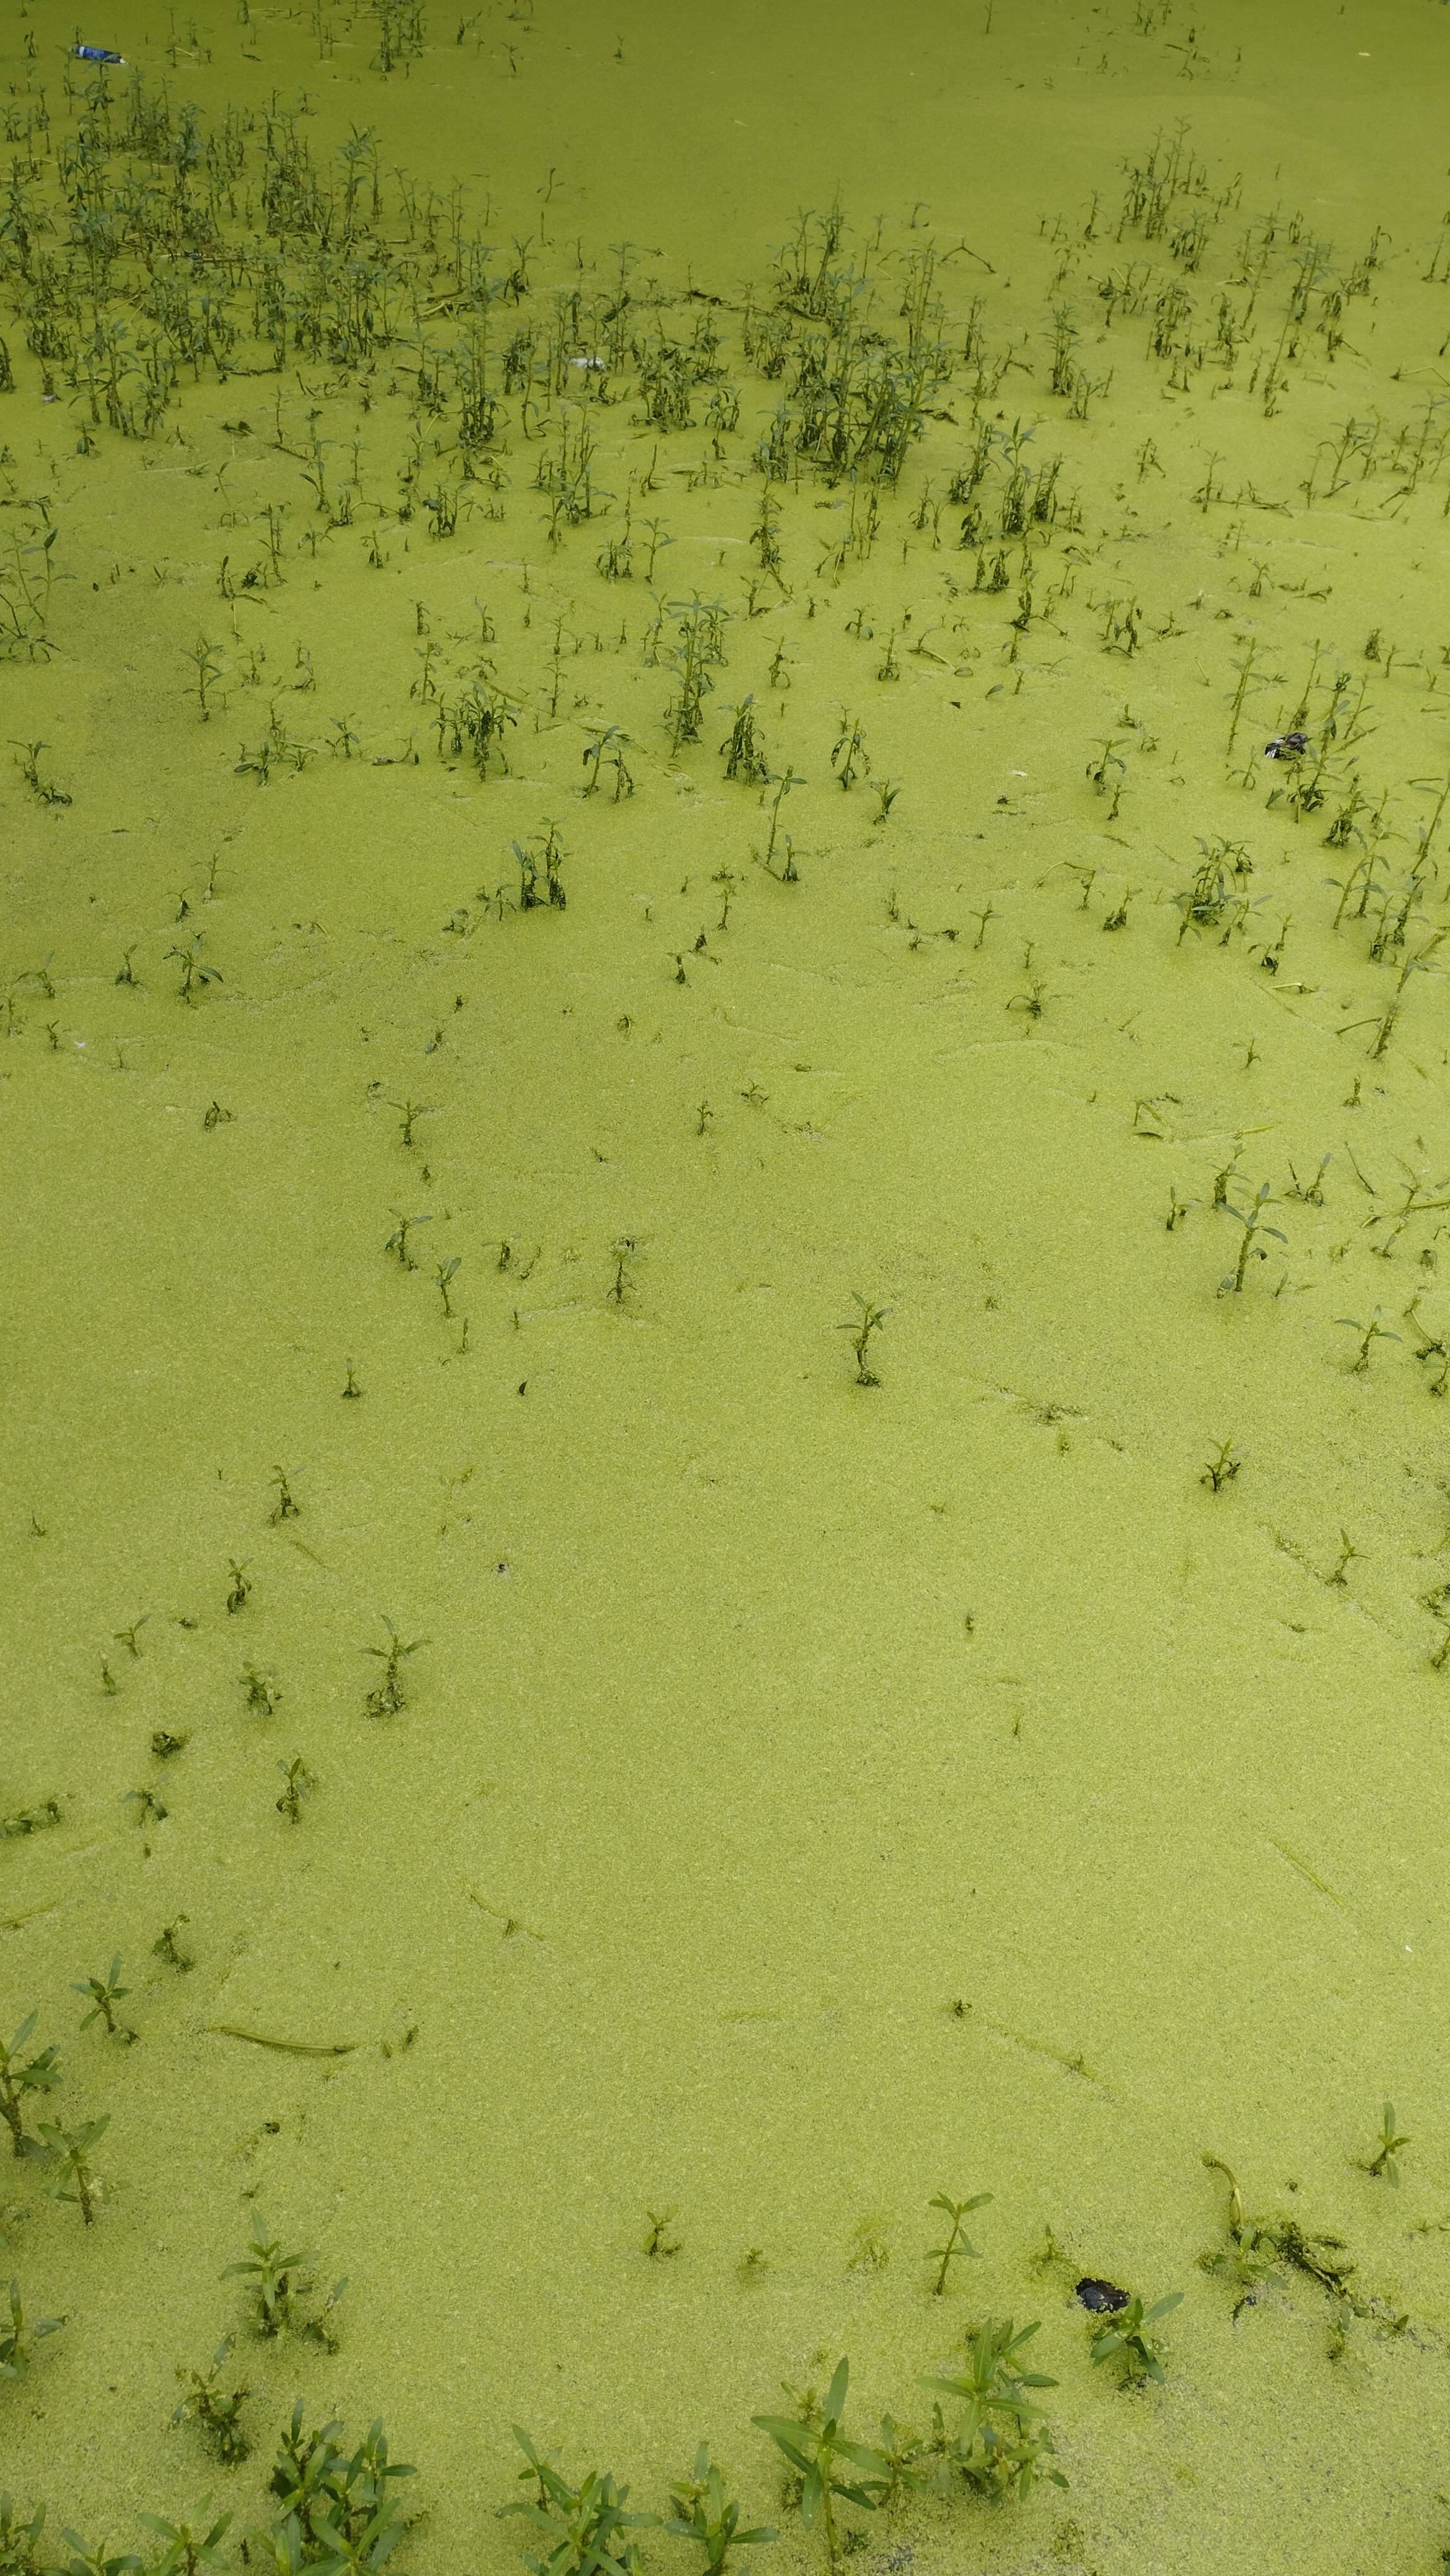
Species: Common Duckweeds (Lemna minor)